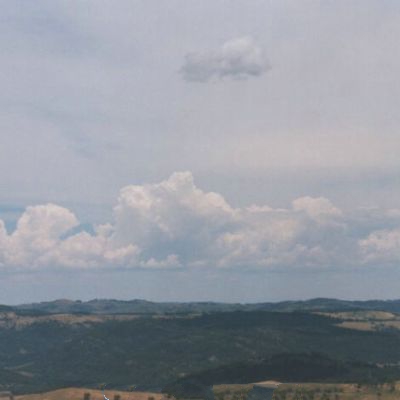
Cloud type: Cirrostratus (Cs)